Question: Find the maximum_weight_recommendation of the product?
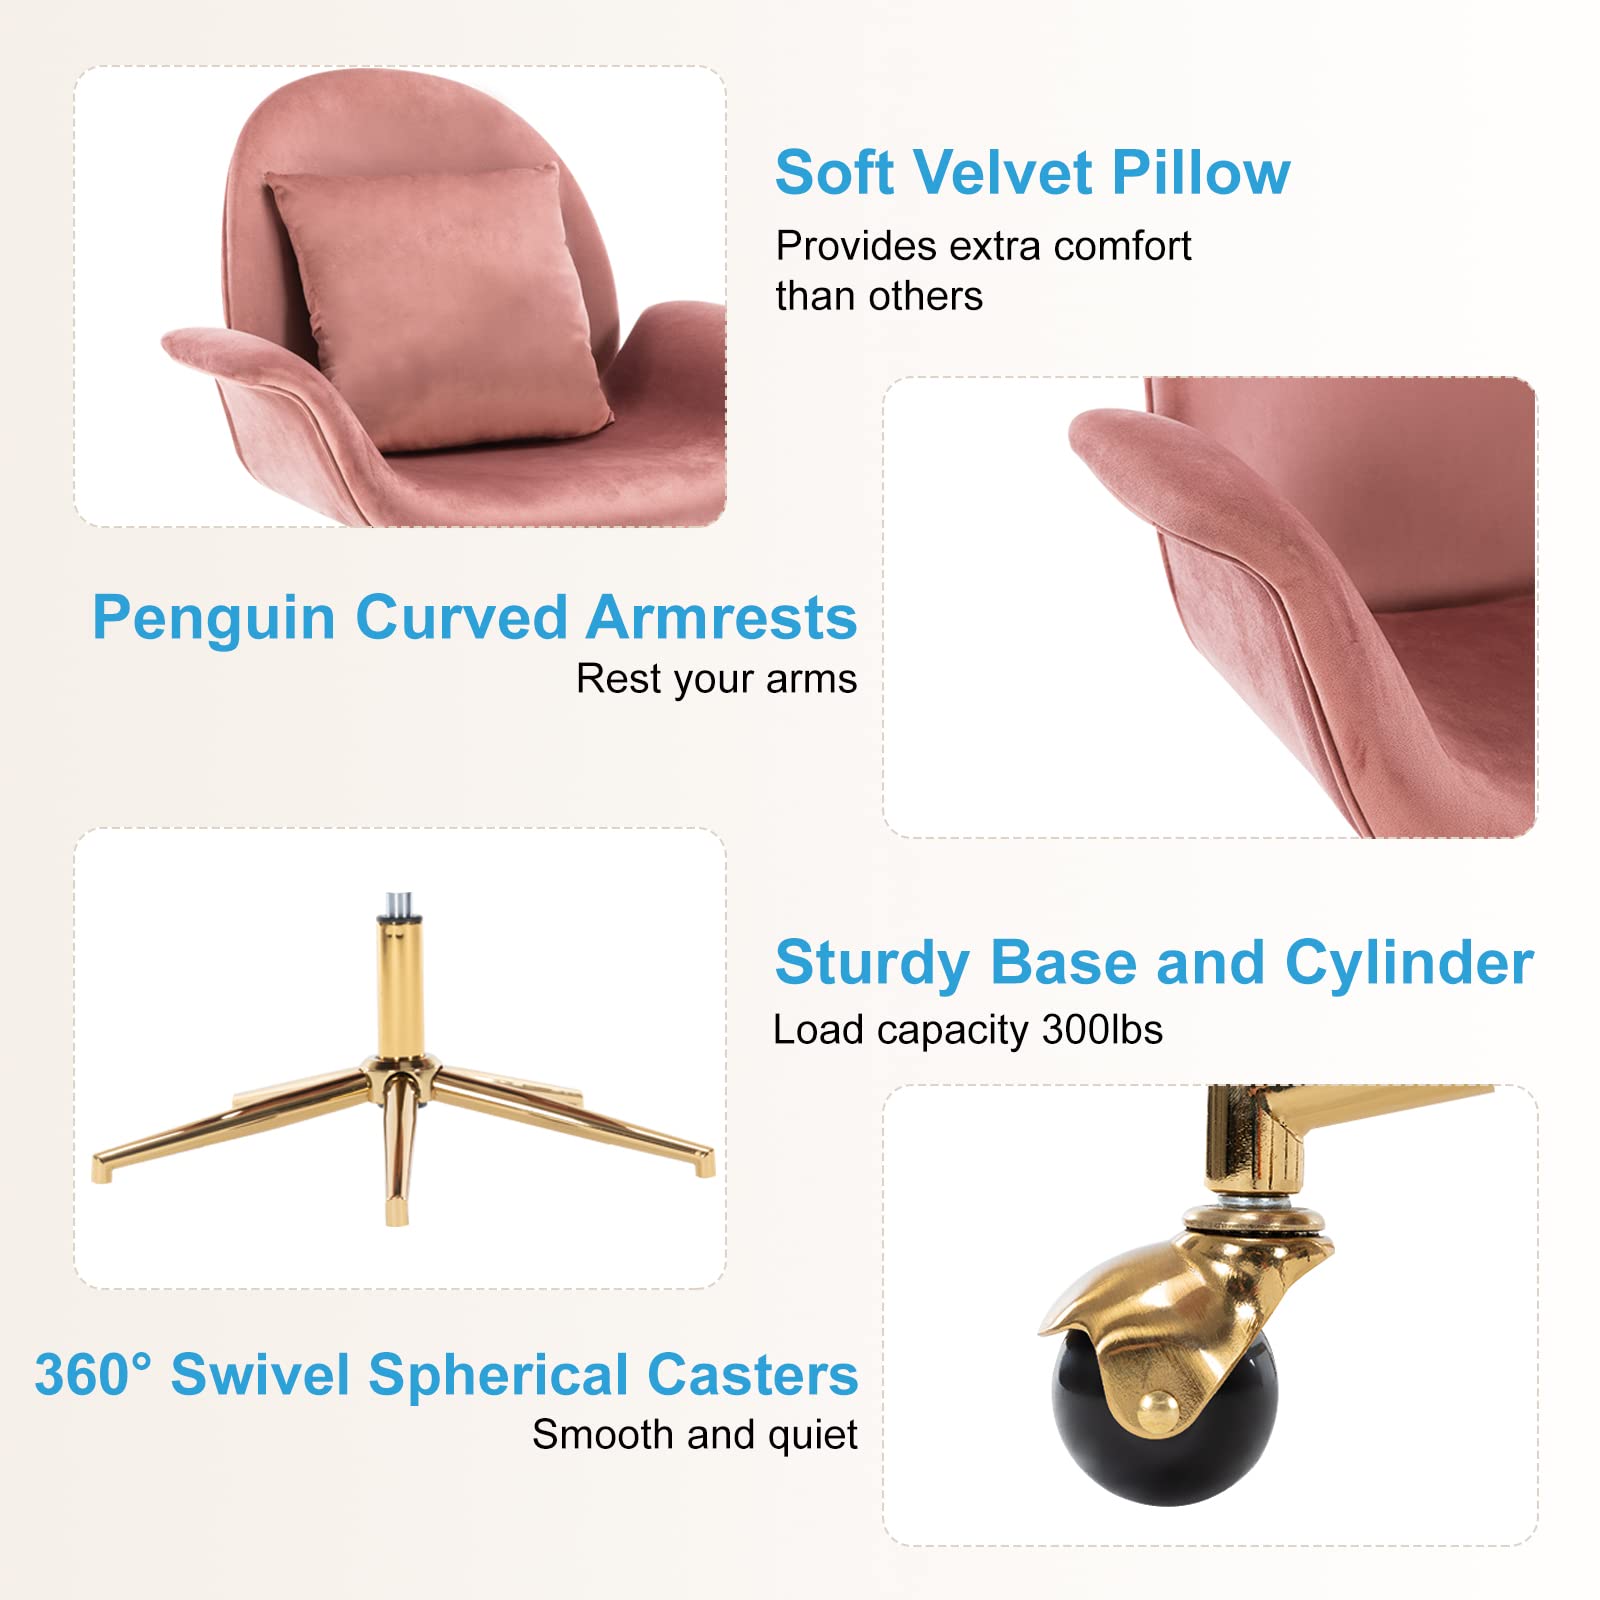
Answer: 300.0 pound